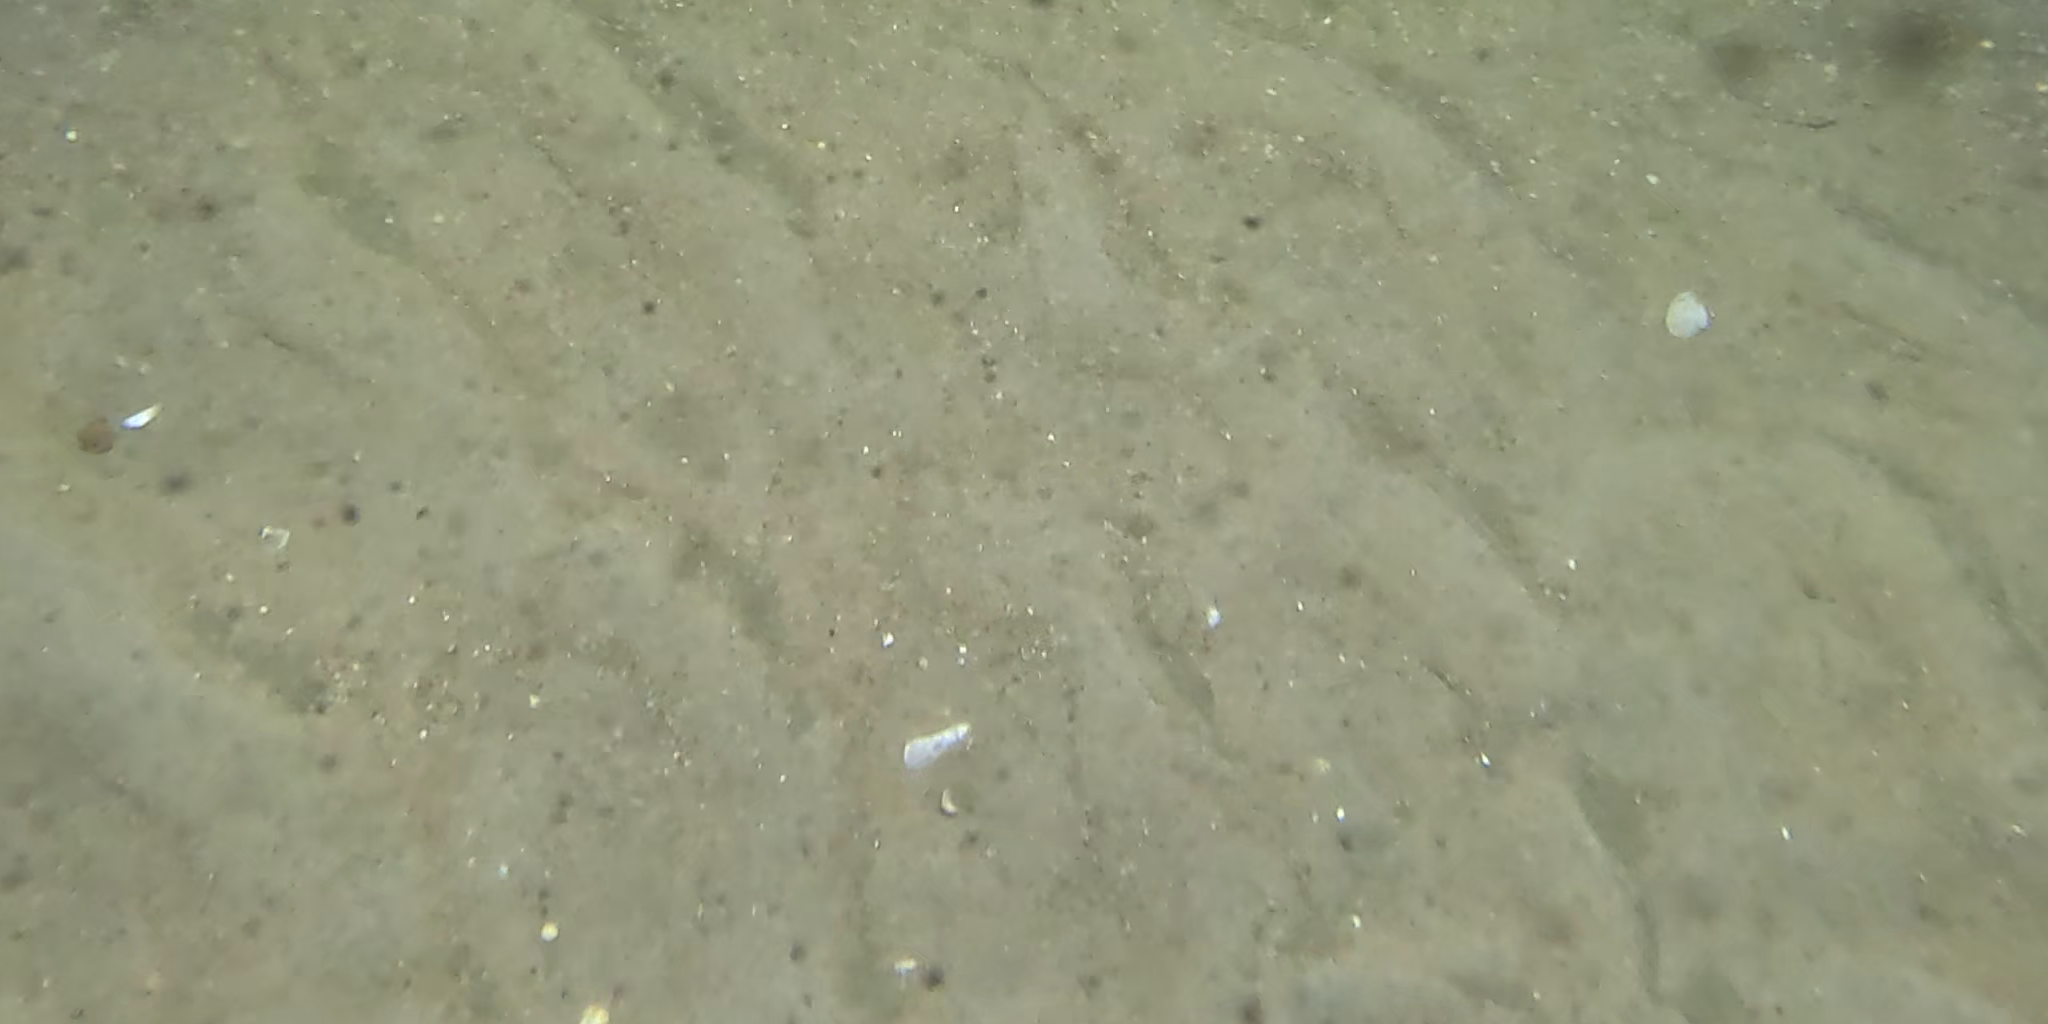
Seabed habitat: sand